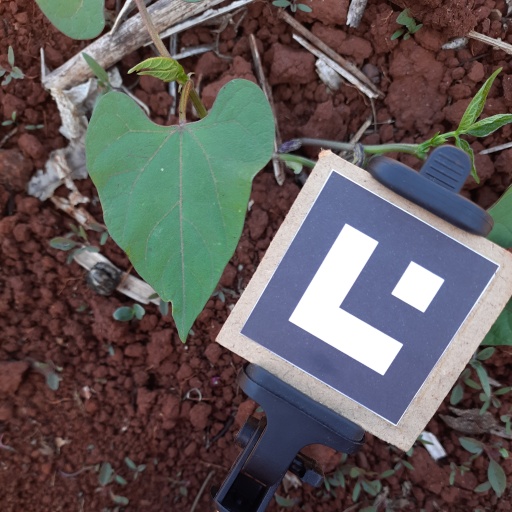
Observations: wavy surface, eating holes in the edge, under shade